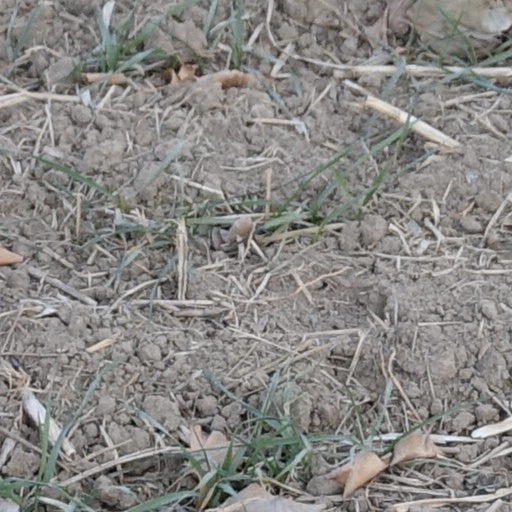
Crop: wheat